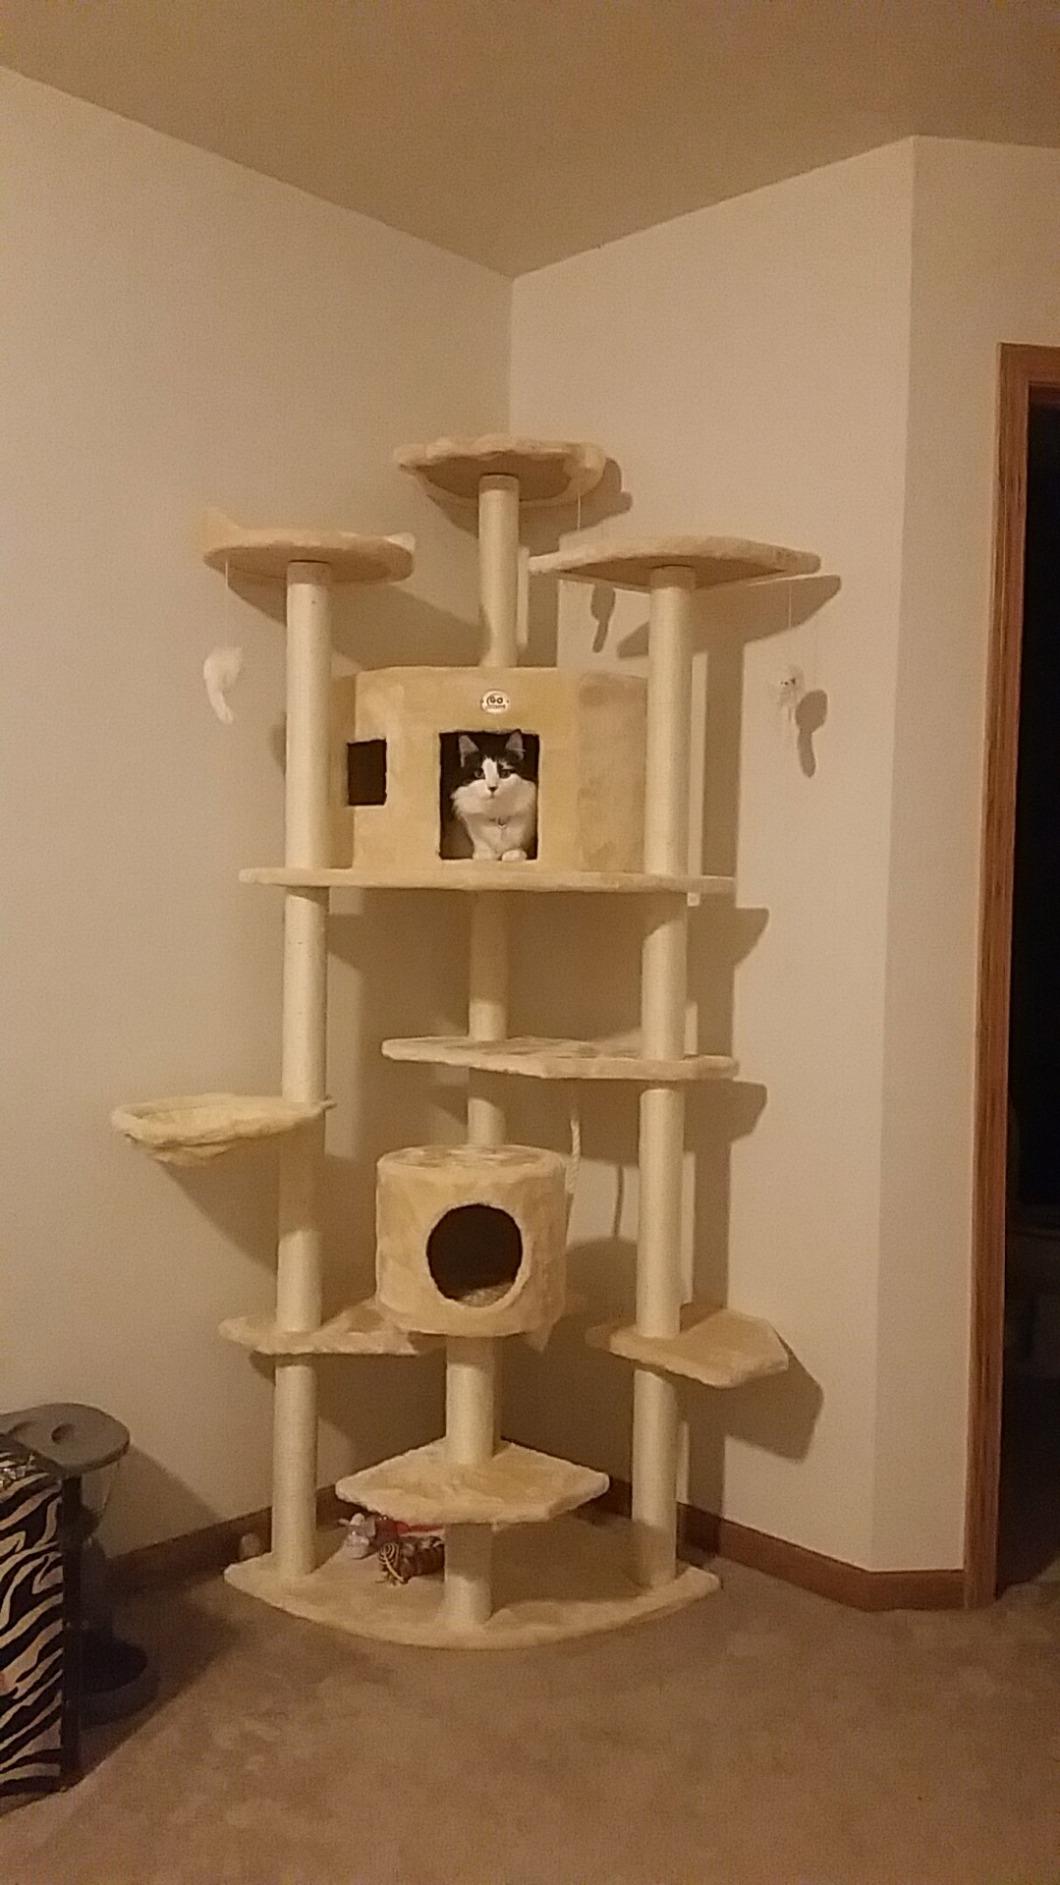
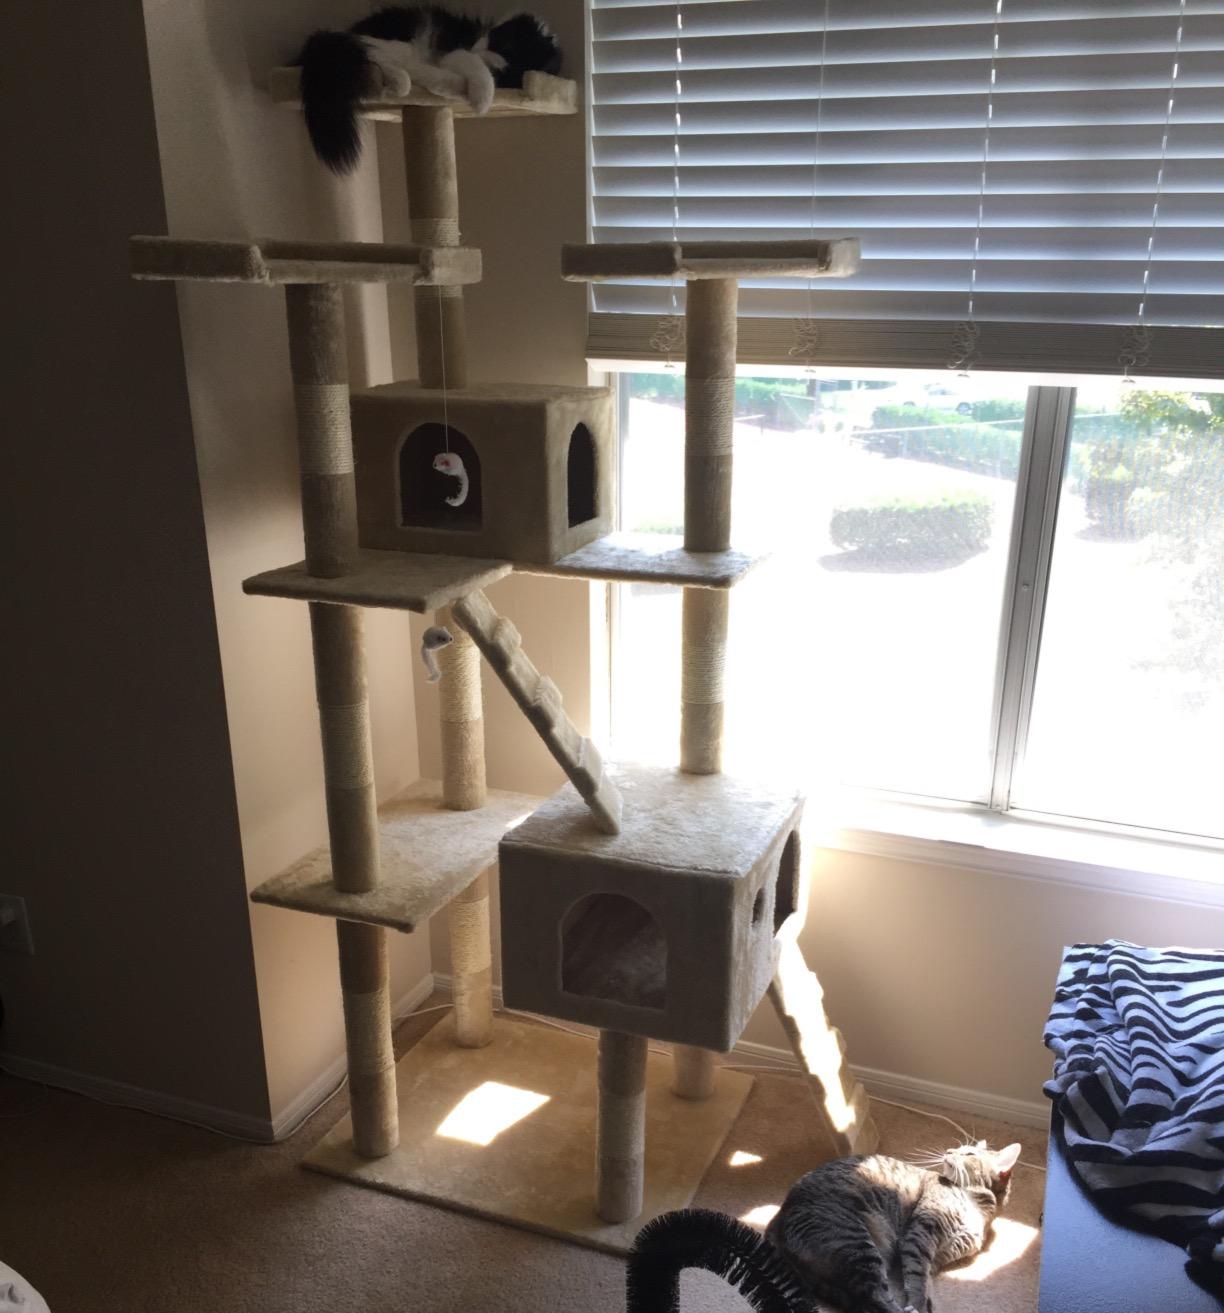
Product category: items_cat tree
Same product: no